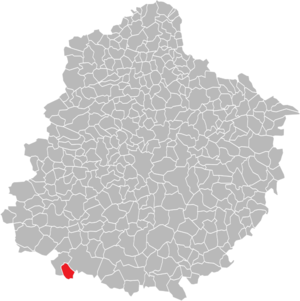
Localisation de Cré, en Sarthe.
Cré-sur-Loir, anciennement nommée Cré, est une ancienne commune française, située dans le département de la Sarthe en région Pays de la Loire, peuplée de 799 habitants. Elle est devenue commune déléguée de Bazouges-Cré-sur-Loir le 1ᵉʳ janvier 2017.